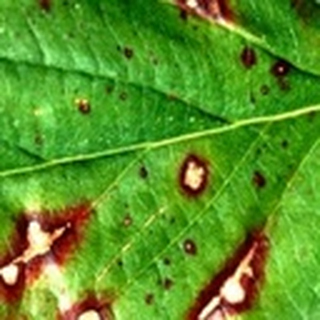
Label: cotton_target_spot